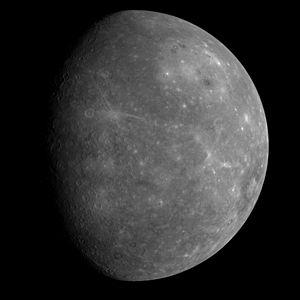
Une planète métallique, planète de métal ou de métaux, ou comme on l'appelle dans la plupart des langues, de façon plus restrictive, une planète de fer, est un type hypothétique de planète dont le métal est le constituant principal, alors que les planètes telluriques connues sont principalement composées de roches silicatées, qui sont essentiellement des oxydes de silicium et de métaux. Elles sont parfois surnommées « boulets de canon ».
Cette page présente un récapitulatif des événements qui se sont produits pendant l'année 2008 dans le domaine de l'astronautique.